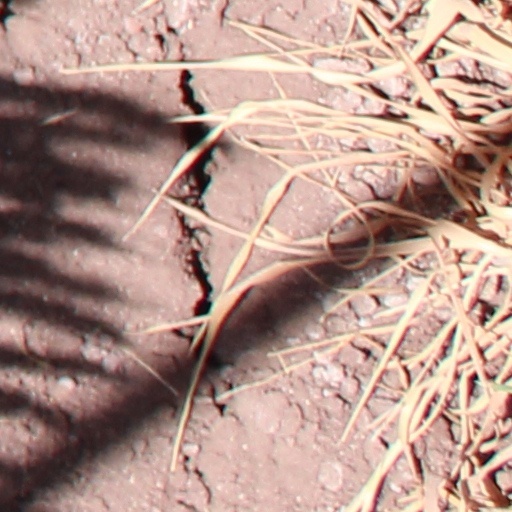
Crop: wheat